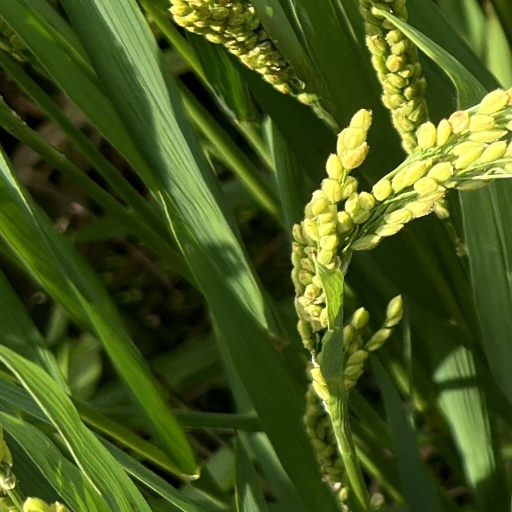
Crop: rice